History of Poland

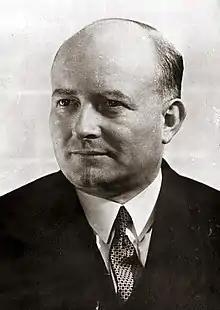
Stanisław Mikołajczyk's Polish People's Party tried to outvote the communists in 1947, but the election process was rigged. Mikołajczyk had to flee to the West.

On 1 September 1939, Hitler ordered an invasion of Poland, the opening event of World War II. Poland had signed an Anglo-Polish military alliance as recently as the 25th of August, and had long been in alliance with France. The two Western powers soon declared war on Germany, but they remained largely inactive (the period early in the conflict became known as the Phoney War) and extended no aid to the attacked country. The technically and numerically superior "Wehrmacht" formations rapidly advanced eastwards and engaged massively in the murder of Polish civilians over the entire occupied territory. On 17 September, a Soviet invasion of Poland began. The Soviet Union quickly occupied most of the areas of eastern Poland that were inhabited by a significant Ukrainian and Belarusian minority. The two invading powers divided up the country as they had agreed in the secret provisions of the Molotov–Ribbentrop Pact. Poland's top government officials and military high command fled the war zone and arrived at the Romanian Bridgehead in mid-September. After the Soviet entry they sought refuge in Romania.